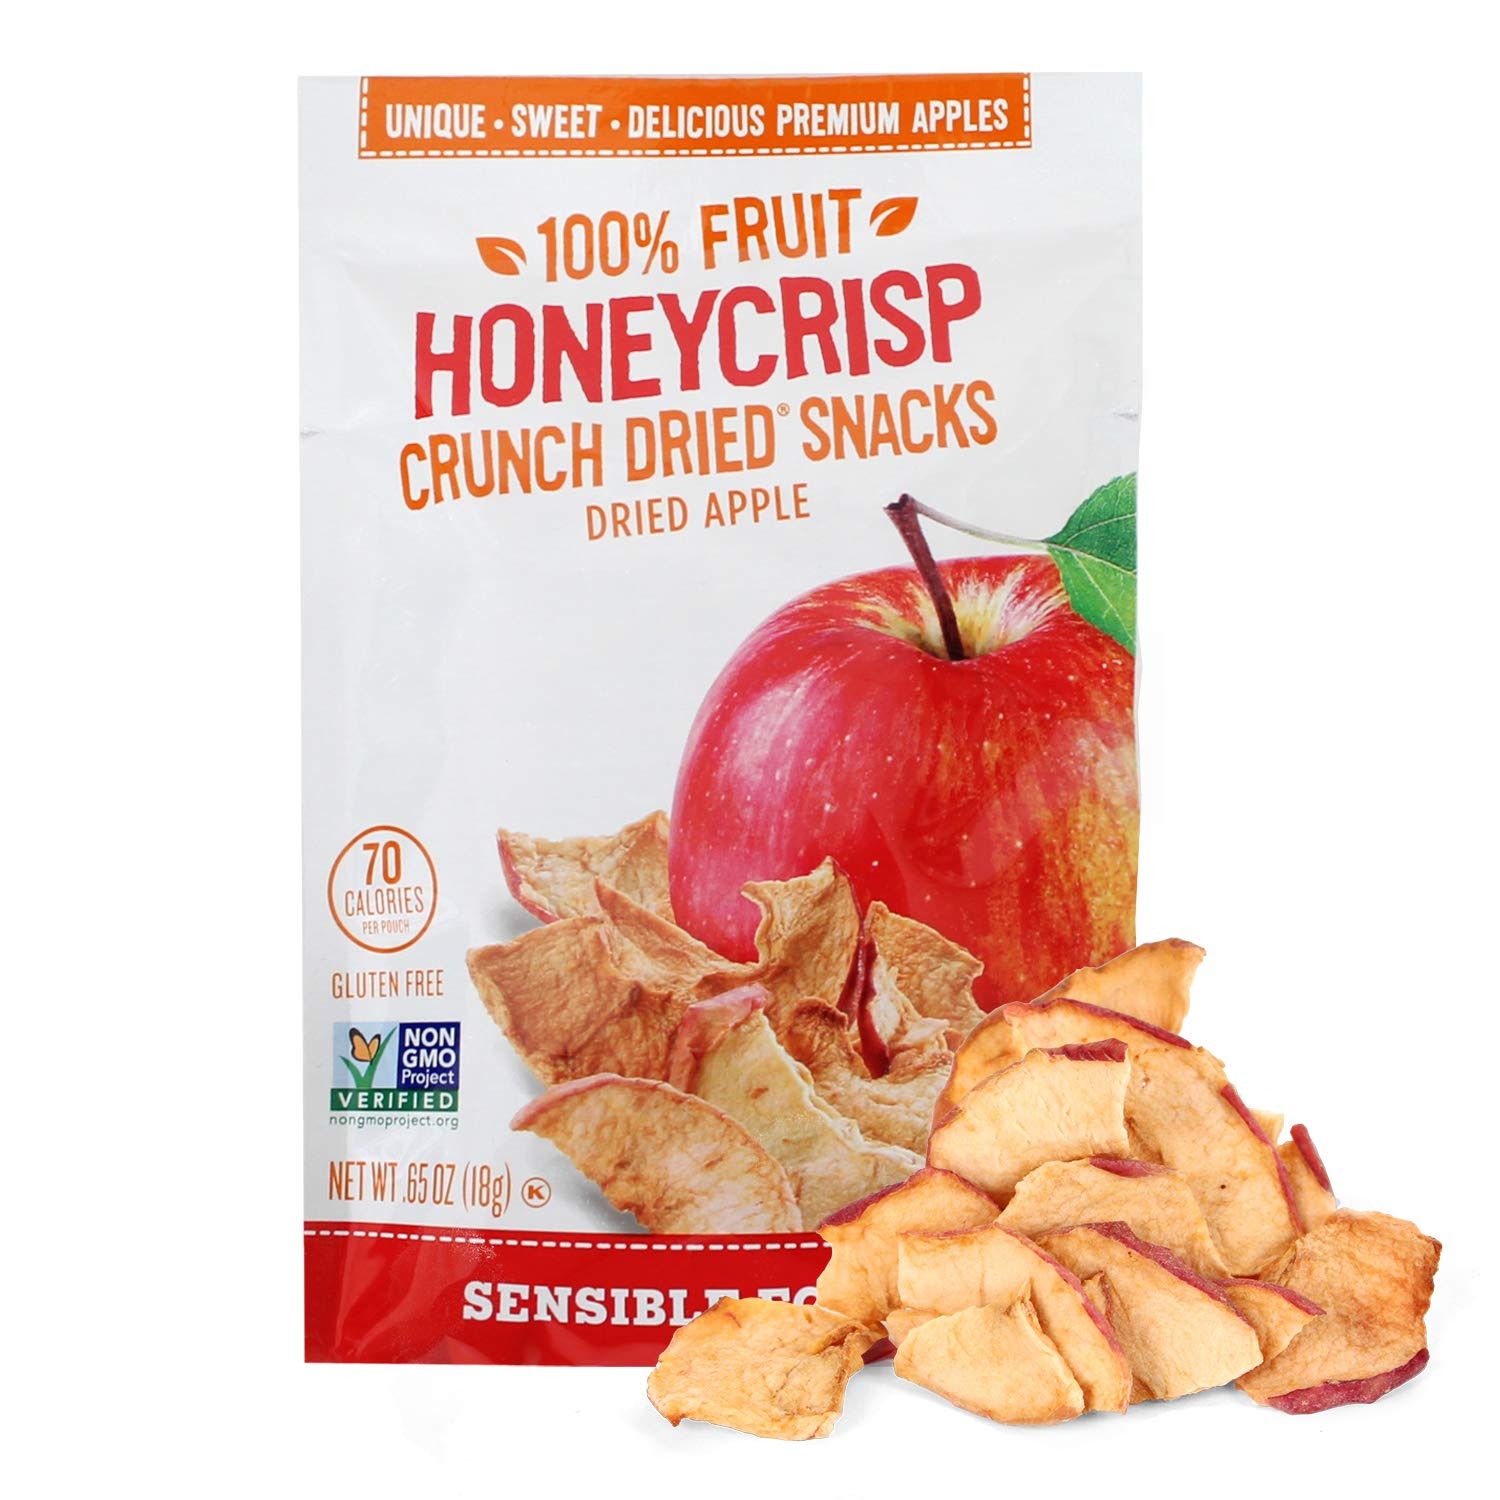
Item Name: Honeycrisp Net Wt. 0.65 oz (48-Count)
Bullet Point 1: 100% Fruit, Vegan, Gluten Free, Non-GMO Verified, Fat Free
Bullet Point 2: No Added Sugar, No Additives, No Preservatives
Bullet Point 3: Meets USDA Smart Snacks in Schools Guidelines
Bullet Point 4: Great on-the-go snack anytime, anywhere!
Product Description: Considered one of the most sought after apples in America, Honeycrisp are just like the name implies-sweet and crispy with every bite. Each Honeycrisp apples is handpicked at the peak of ripeness then crunch dried with our unique drying process to retain the nutritious value while locking in the full flavor and natural sweetness. Honeycrisp are the apple with crunch everyone loves. Light and crunchy bites of fruit packed in individual bags are a perfectly amazing on-the-go snack anytime, anywhere. Snack Sensibly!
Value: 48.0
Unit: Count

Price: 57.12